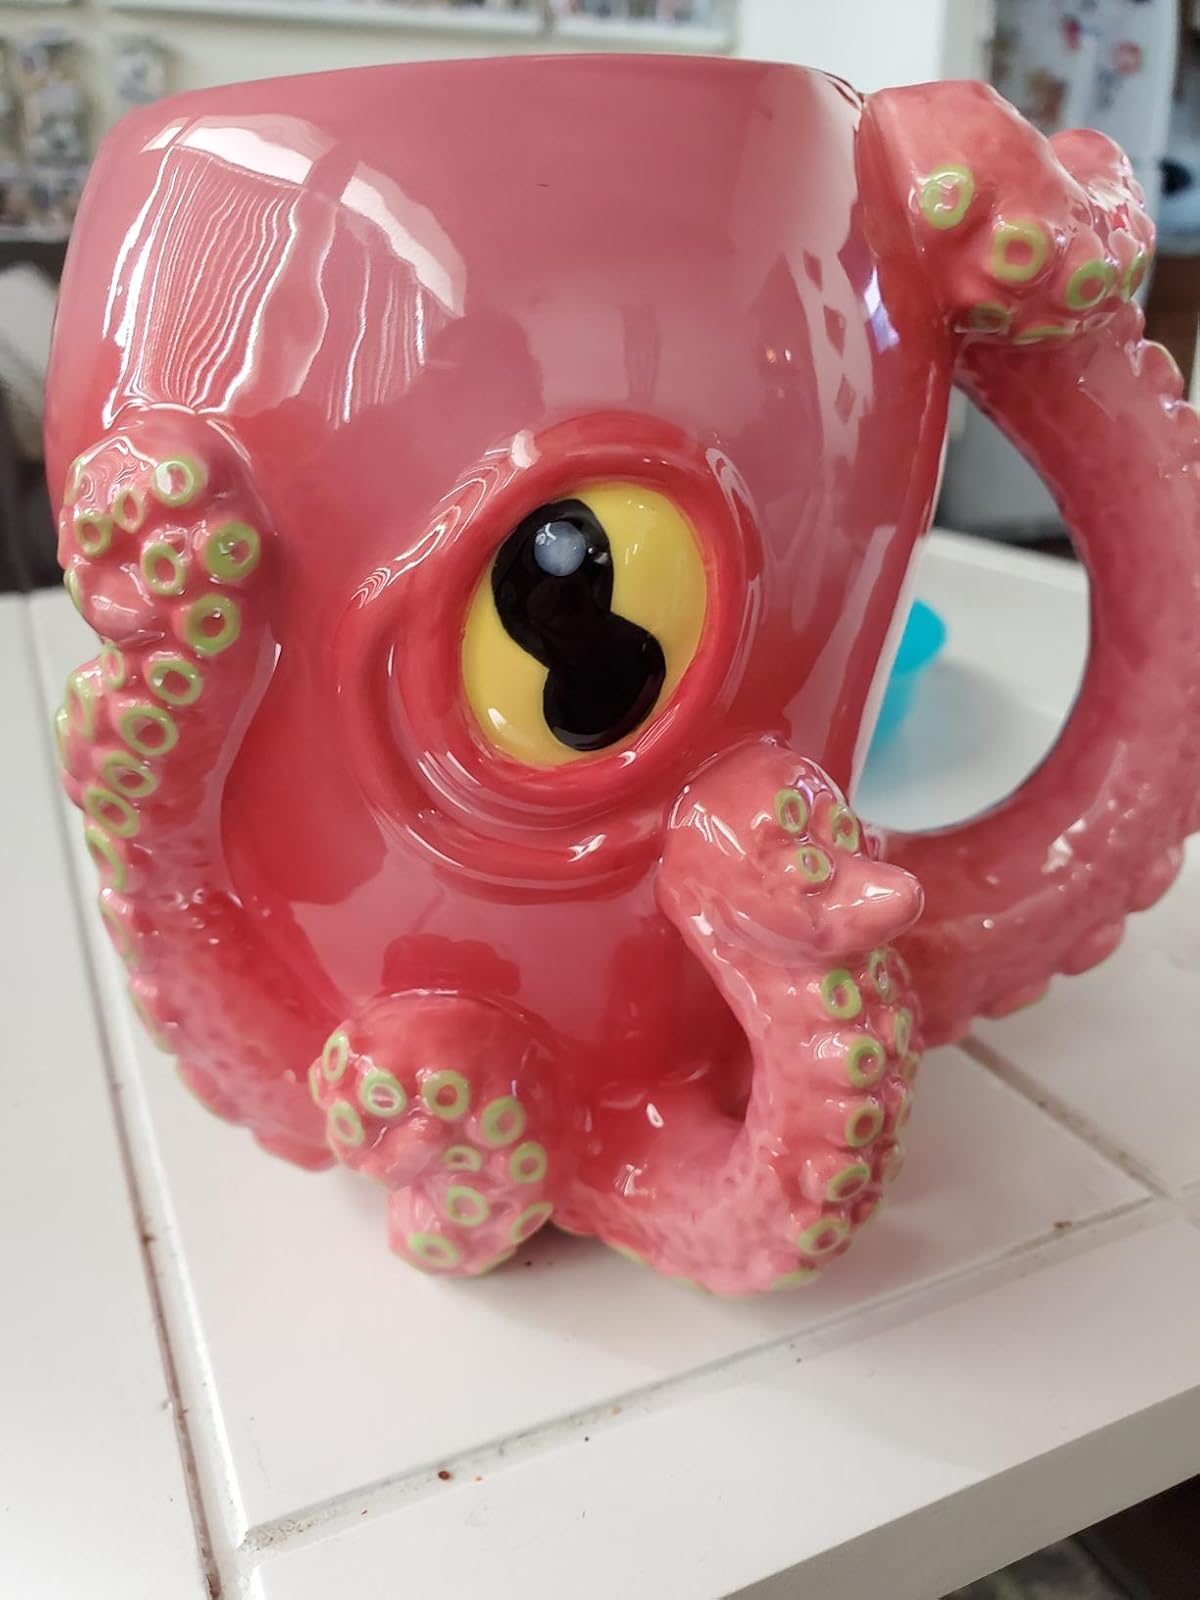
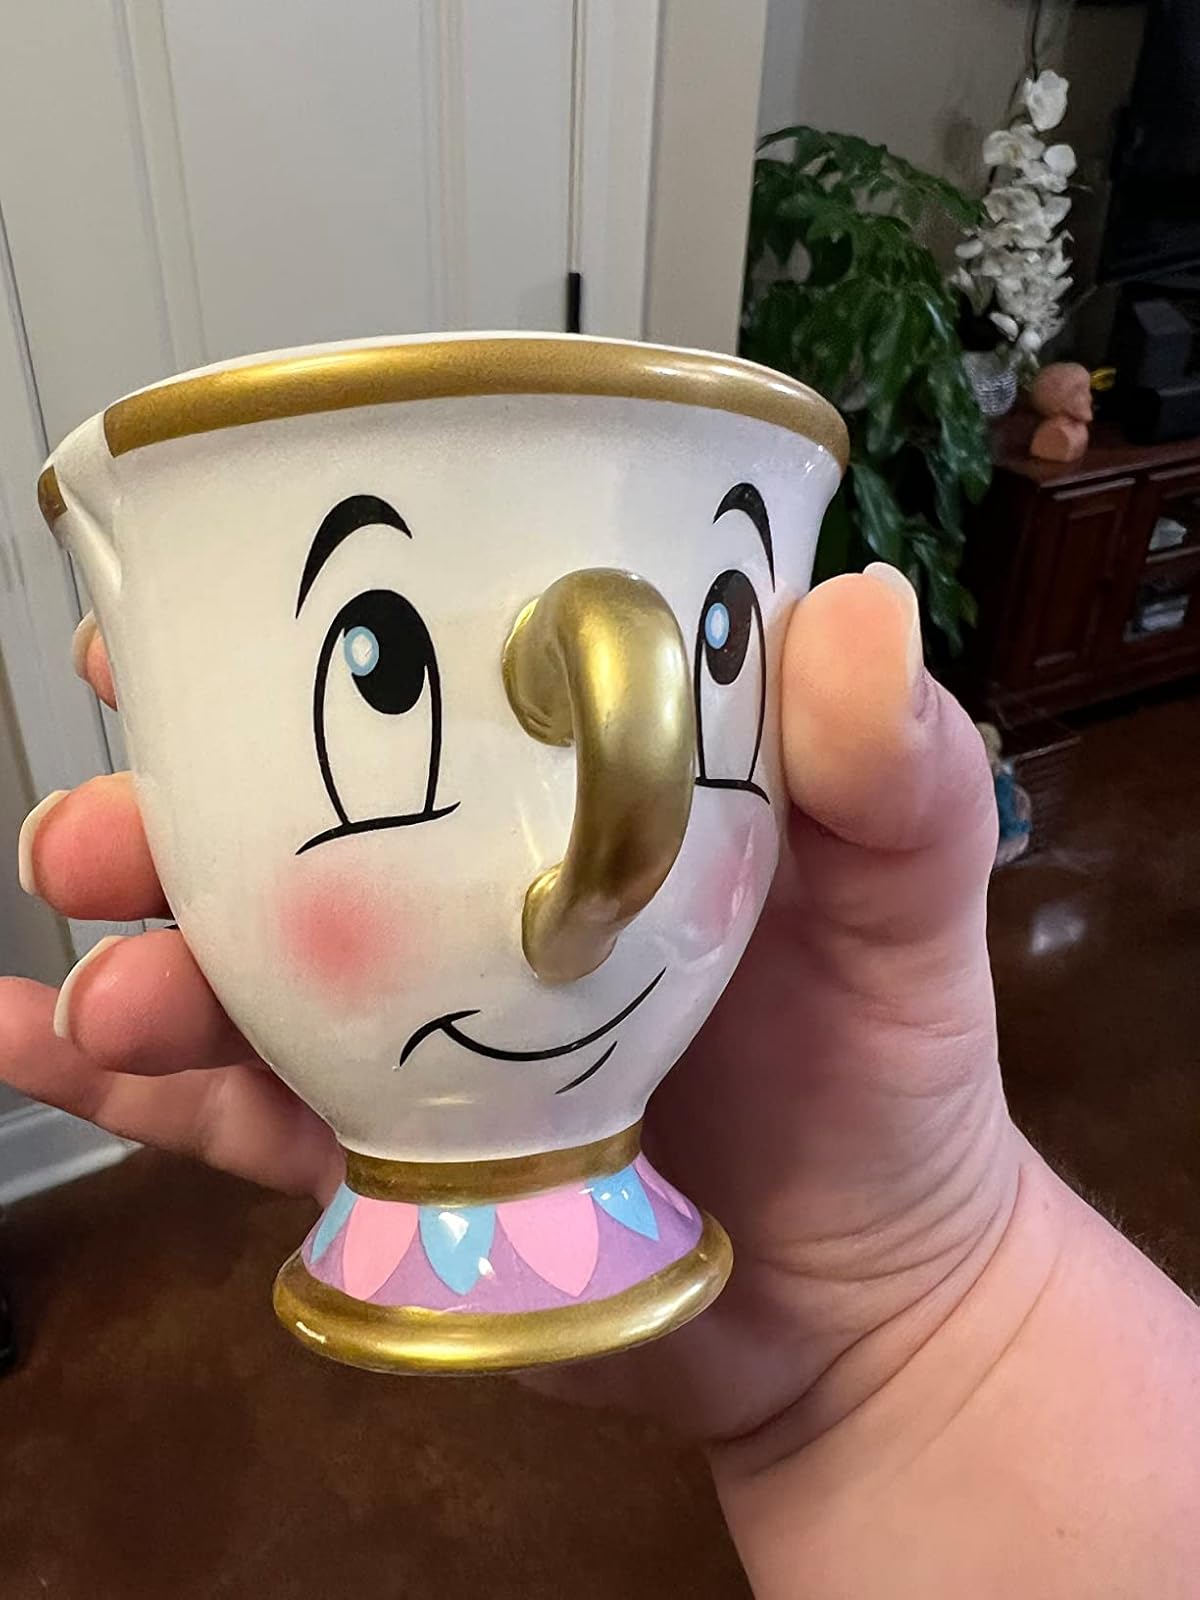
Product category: items_mug
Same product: no